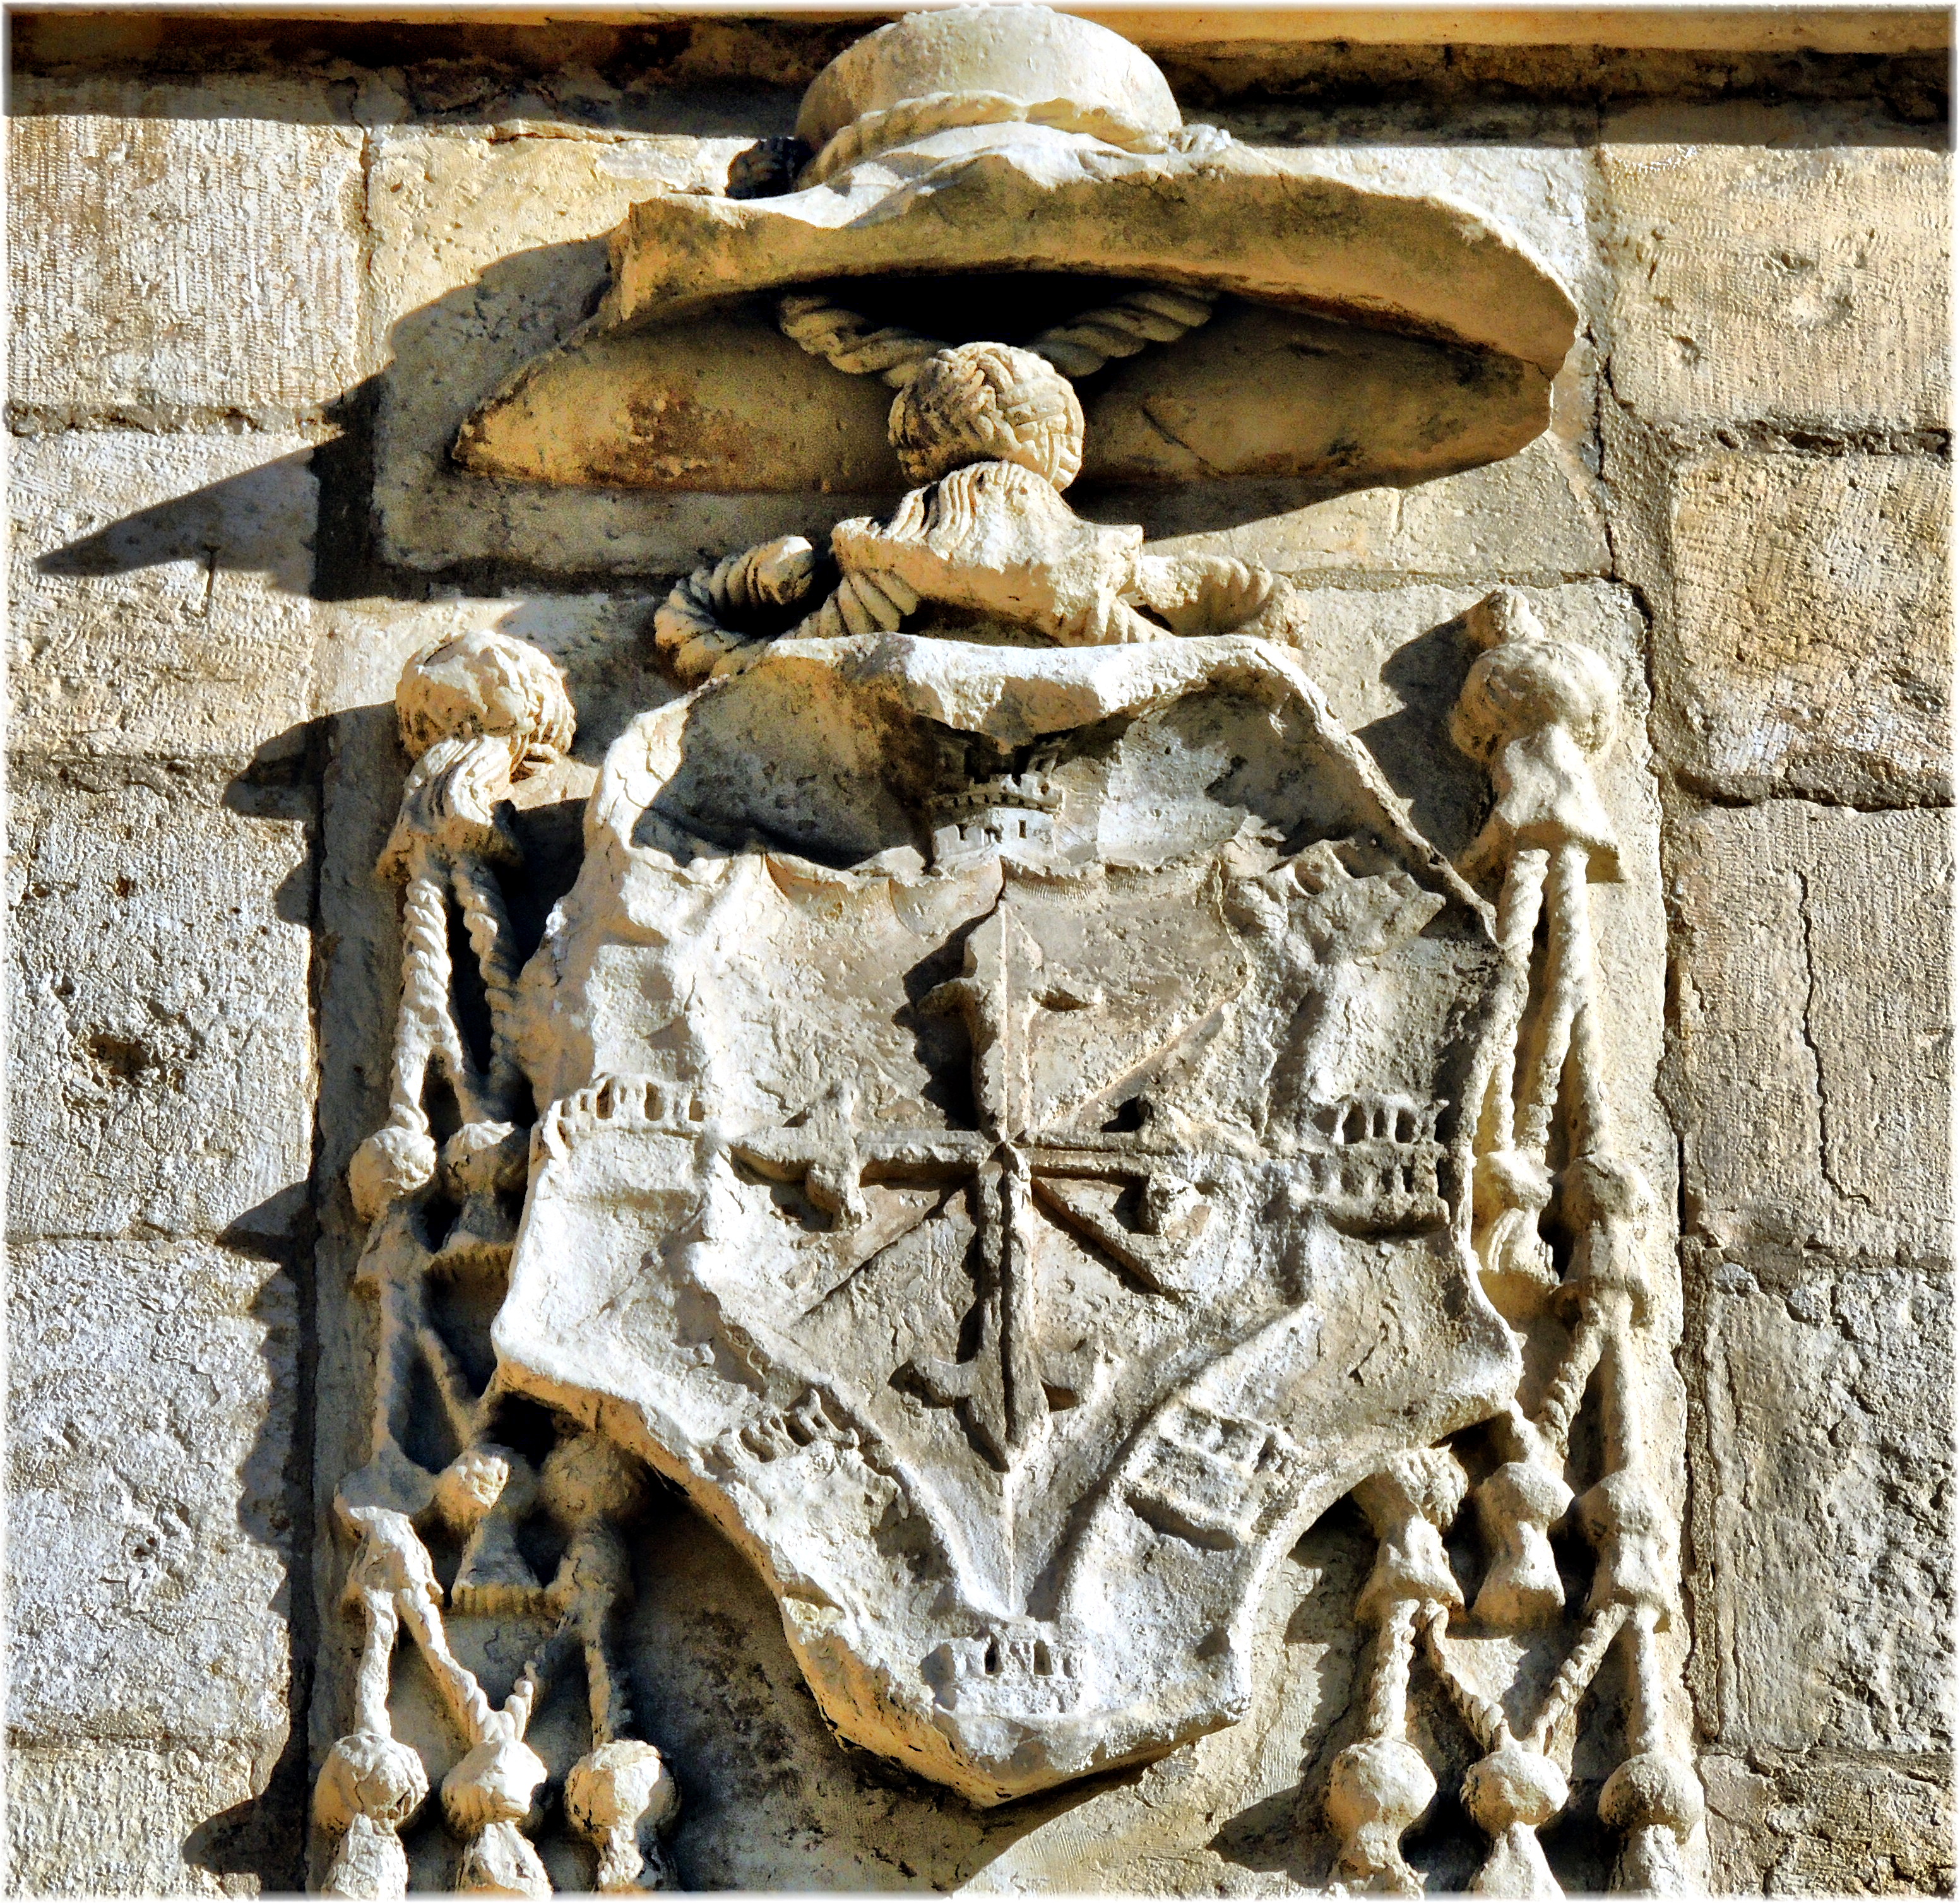
rock, wood, stone, monument, europe, statue, sculpture, art, spain, espagne, san, temple, arquitectura, europa, escultura, iglesia, piedra, history, leon, romanico, espanha, carving, historia, pedra, relief, water feature, espana, mythology, igrexa, castillaleon, isidoro, colexiata, colegiatasanisidoro, qrquitecture, archaeological site, stone carving, ancient history